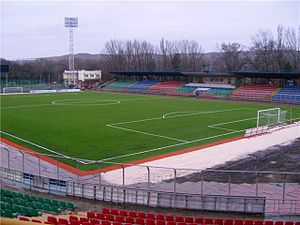
FC Rustavi
Klubbens hjemmebane Poladi stadion
FC Rustavi er en georgisk fodboldklub fra byen Rustavi. Klubben opstod som en fusion af klubberne FC Tbilisi og FC Rustavi i 2006.